Banten

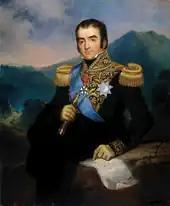
In 1808, Dutch Governor-general Herman Willem Daendels ordered the annexation of the Banten Sultanate. This marked the end of the four-century-old sultanate and the beginning of 150 years of Dutch rule in the region.

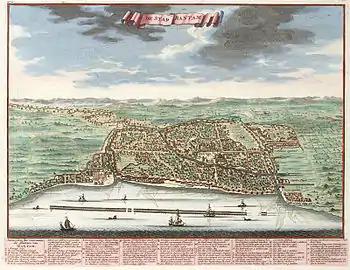
François Valentijn's painting of Banten in 1694

When the Dutch arrived in Indonesia, the Portuguese had long been in Banten. The English established a factory in Banten, followed by the Dutch. The French and the Danish also came to trade in Banten. In the competition among European traders, the Dutch emerged victorious. The Portuguese left Banten in 1601 after their fleet was destroyed by the Dutch off the coast during the Dutch–Portuguese War.